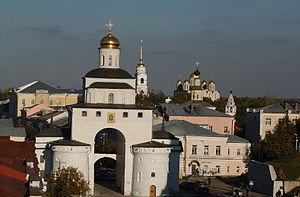
Un kremlin est un ensemble de fortifications des villes de l'ancienne Russie. Les kremlins, abritant à la fois les infrastructures militaires, les centres de pouvoir et les lieux de culte, avaient une dimension défensive, spirituelle et politique.
La porte dorée est un édifice remarquable, représentatif de l'architecture ancienne, situé dans la ville de Vladimir, une des villes de l'anneau d'or de Russie, à 180 km à l'est de Moscou. Il est inscrit sur la liste du patrimoine mondial de l'UNESCO au titre des monuments de Vladimir et de Souzdal. La Porte dorée est construite en 1164 à la demande du prince André Iᵉʳ Bogolioubski. Outre son caractère défensif, la porte a aussi celui d'un arc de triomphe. Elle était l'entrée solennelle des princes et des boyards, dans la partie la plus riche de la ville.